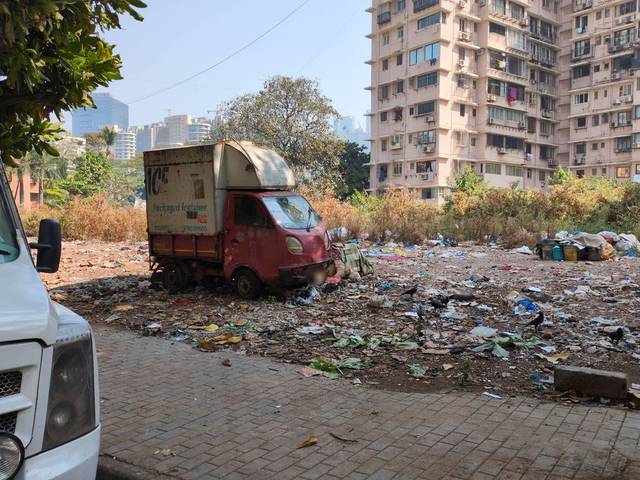
Region: India
Coordinates: 19.002, 72.813